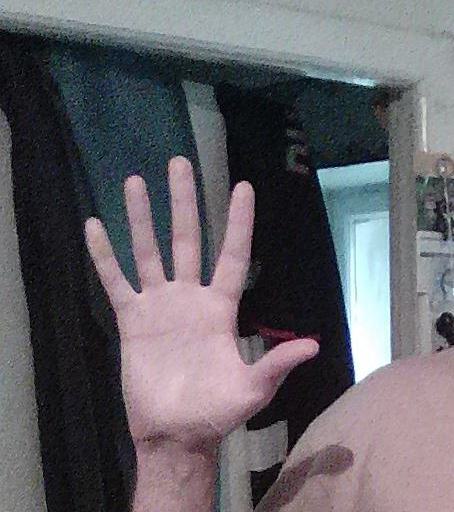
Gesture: palm